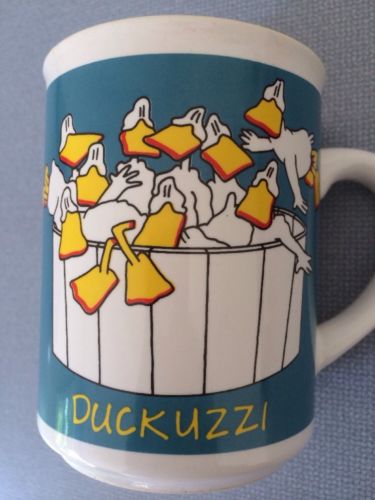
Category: mug